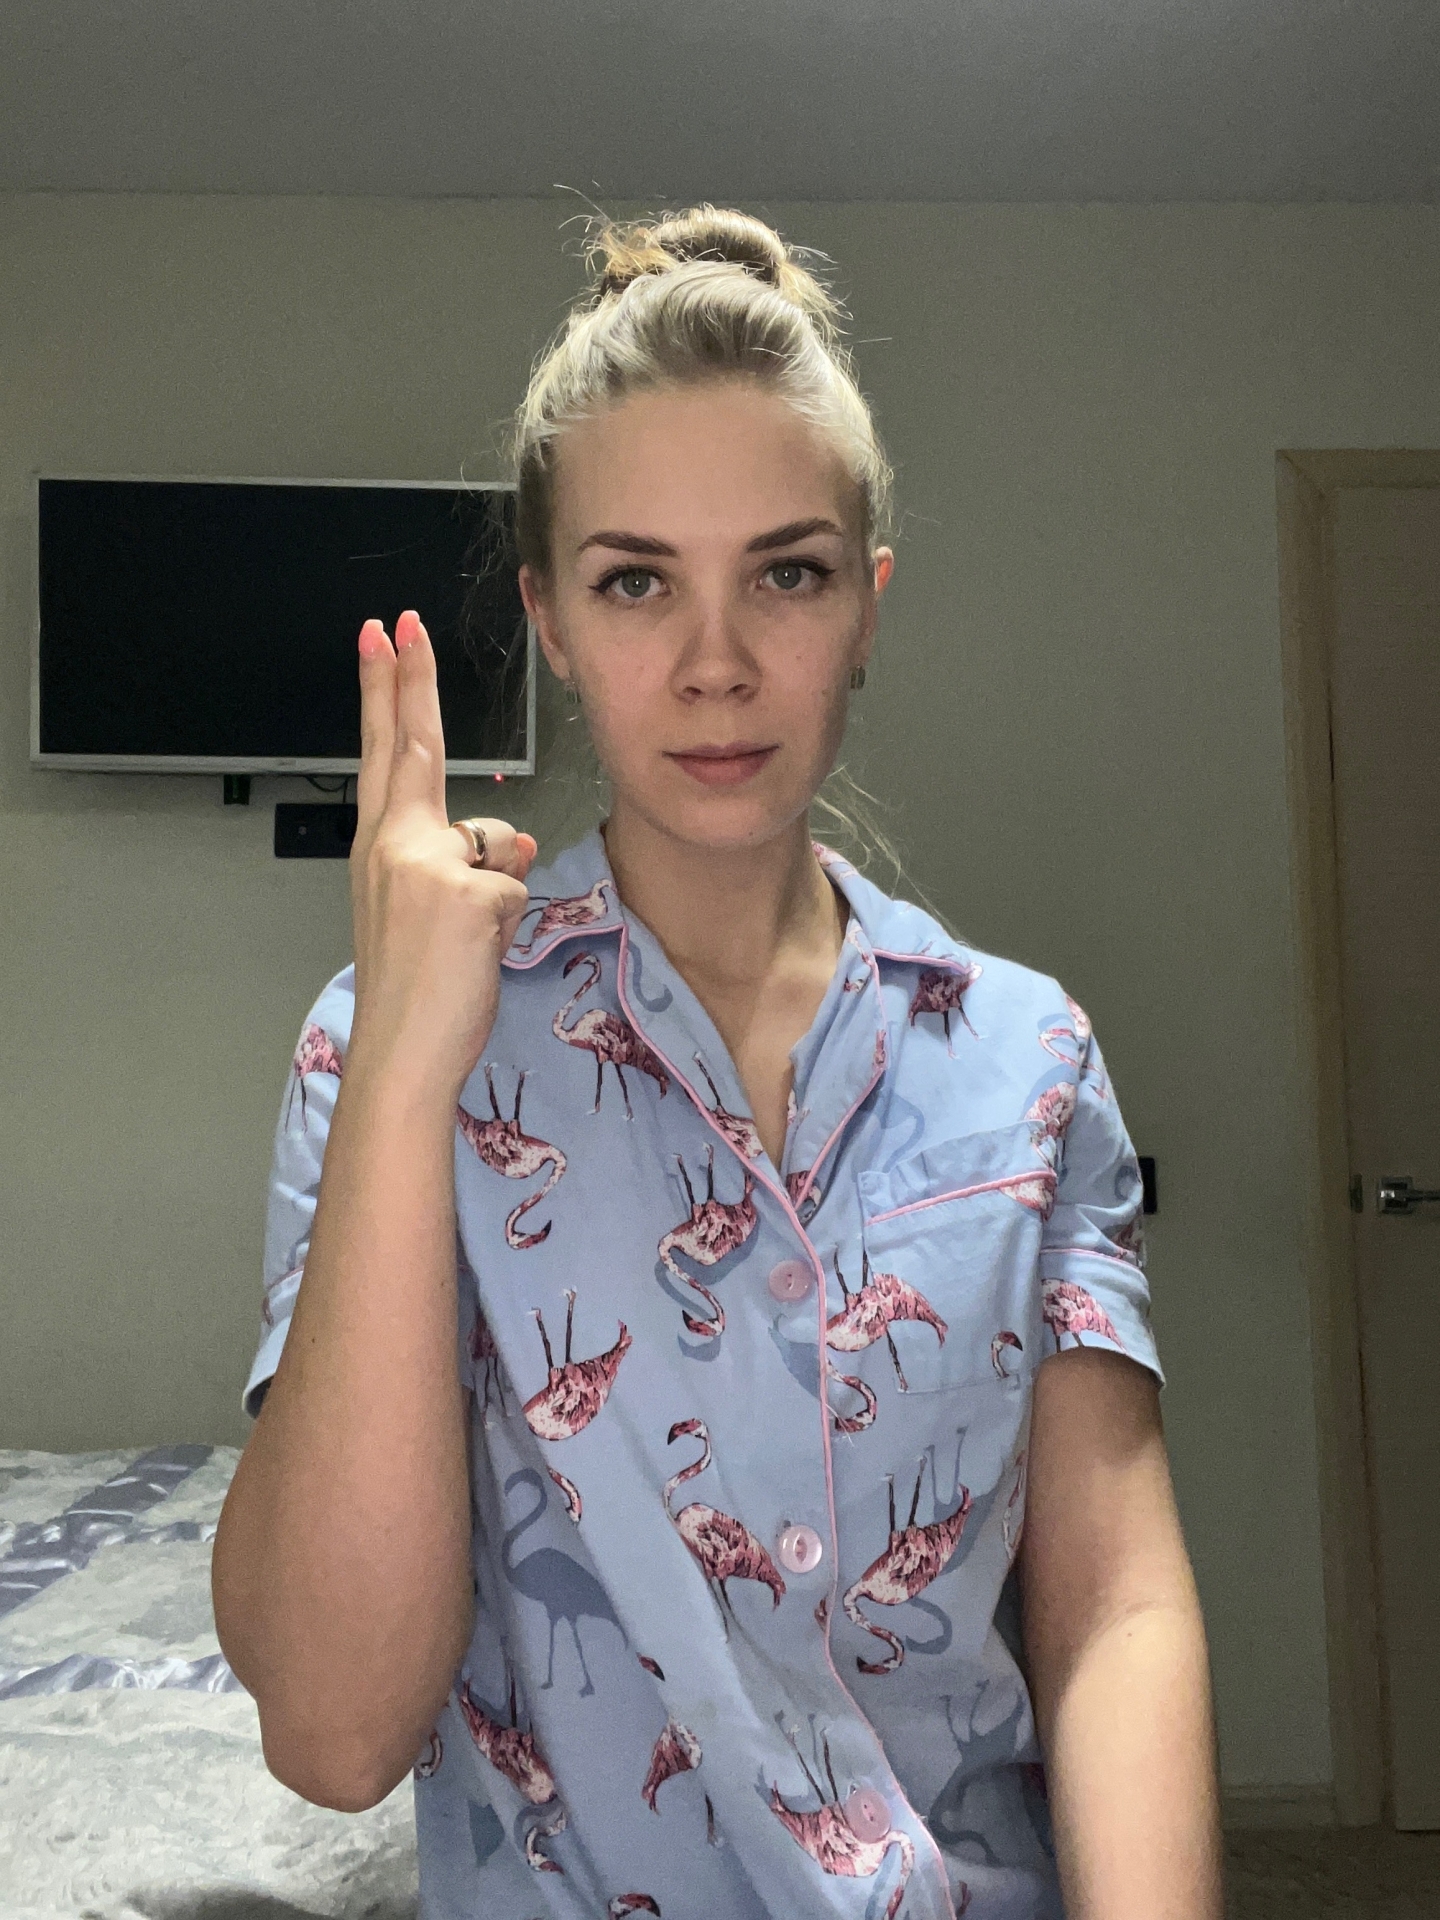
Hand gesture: two_up_inverted